Hurricane Gladys (1975)

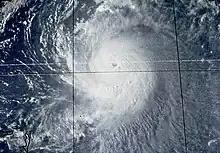
Gladys as a Category 3 hurricane

Hurricane Gladys was the farthest tropical cyclone from the United States to be observed by radar in the Atlantic basin since Hurricane Carla in 1961. The seventh named storm and fifth hurricane of the 1975 Atlantic hurricane season, Gladys developed from a tropical wave while several hundred miles southwest of Cape Verde on September 22. Initially, the tropical depression failed to strengthen significantly, but due to warm sea surface temperatures and low wind shear, it became Tropical Storm Gladys by September 24. Despite entering a more unfavorable environment several hundred miles east of the northern Leeward Islands, Gladys became a Category 1 hurricane on the Saffir–Simpson hurricane wind scale on September 28. Shortly thereafter, the storm reentered an area favorable for strengthening. Eventually, a well-defined eye became visible on satellite imagery.